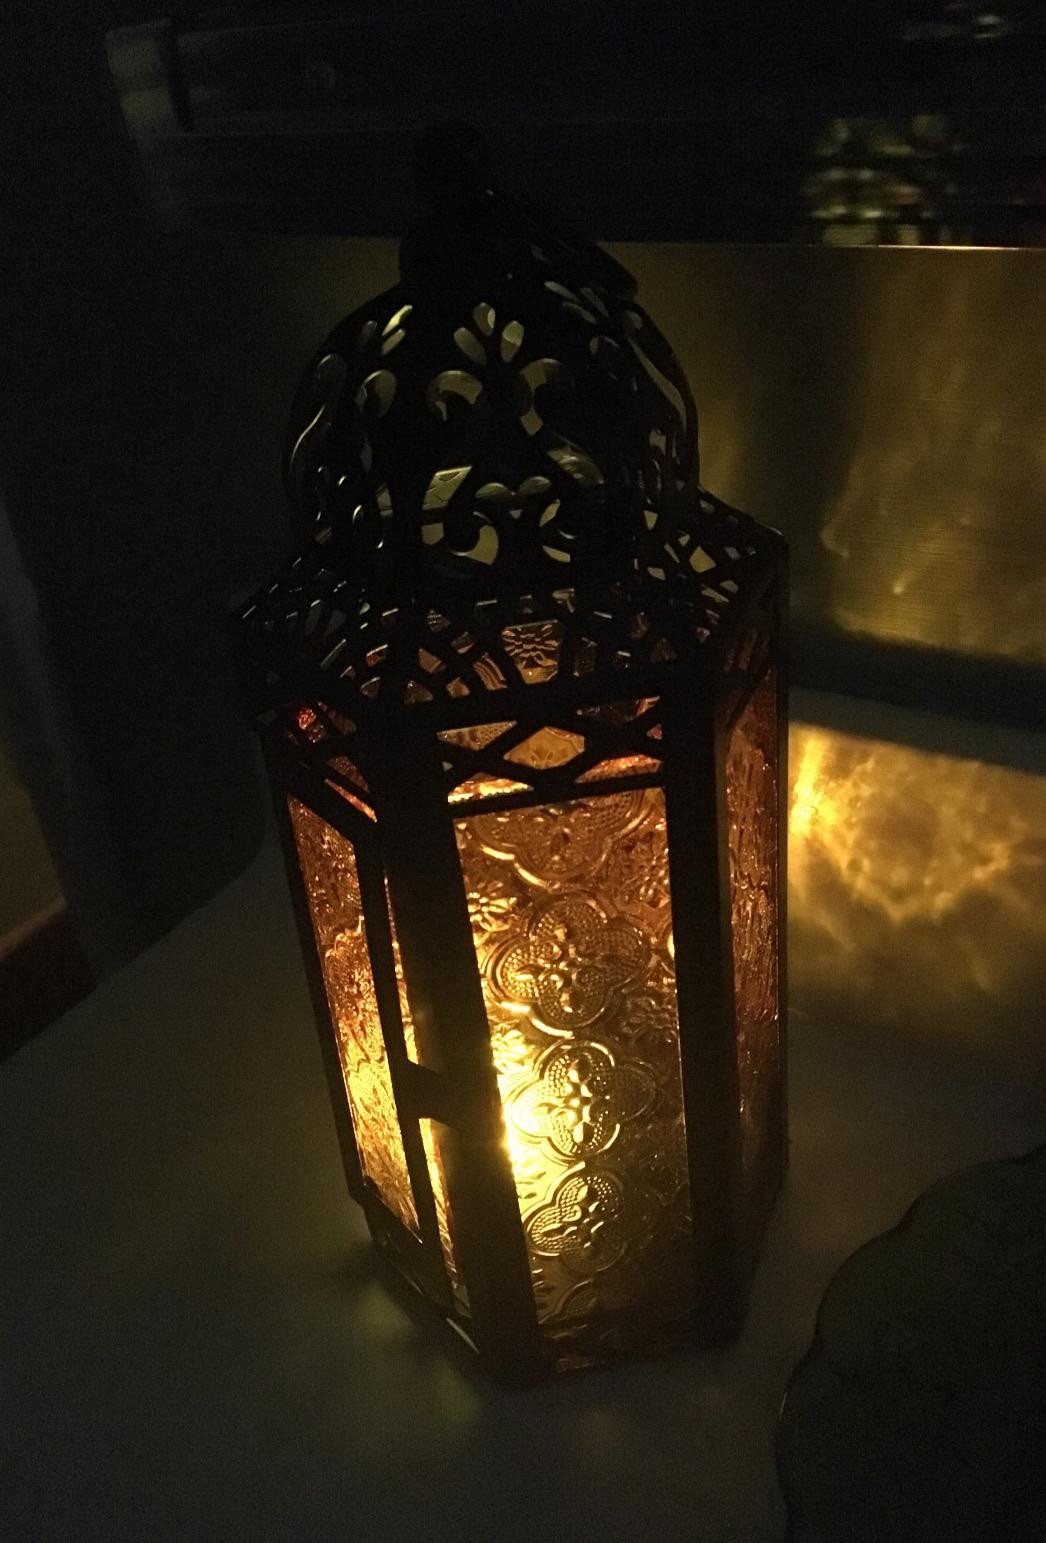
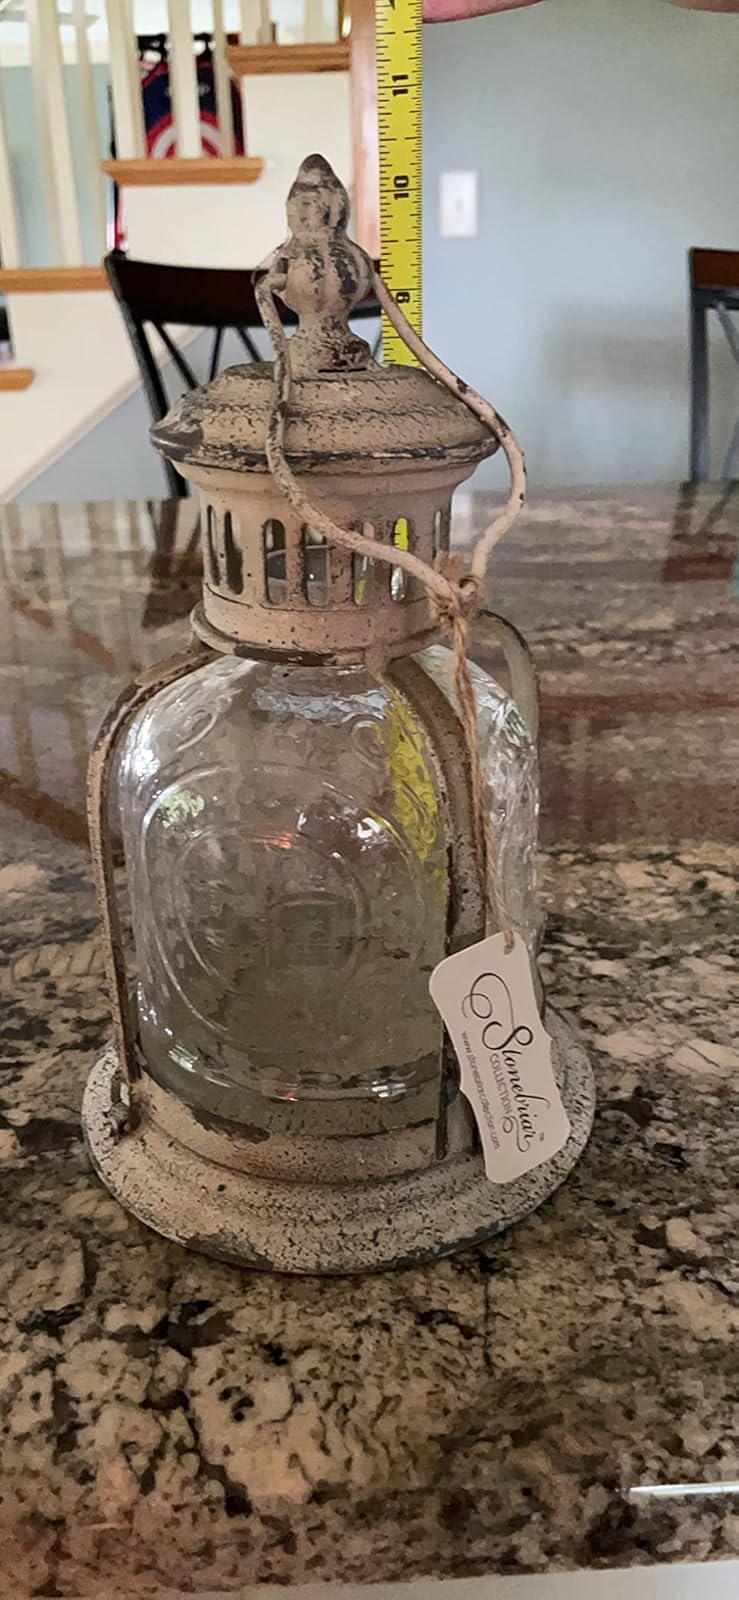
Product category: lantern
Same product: no